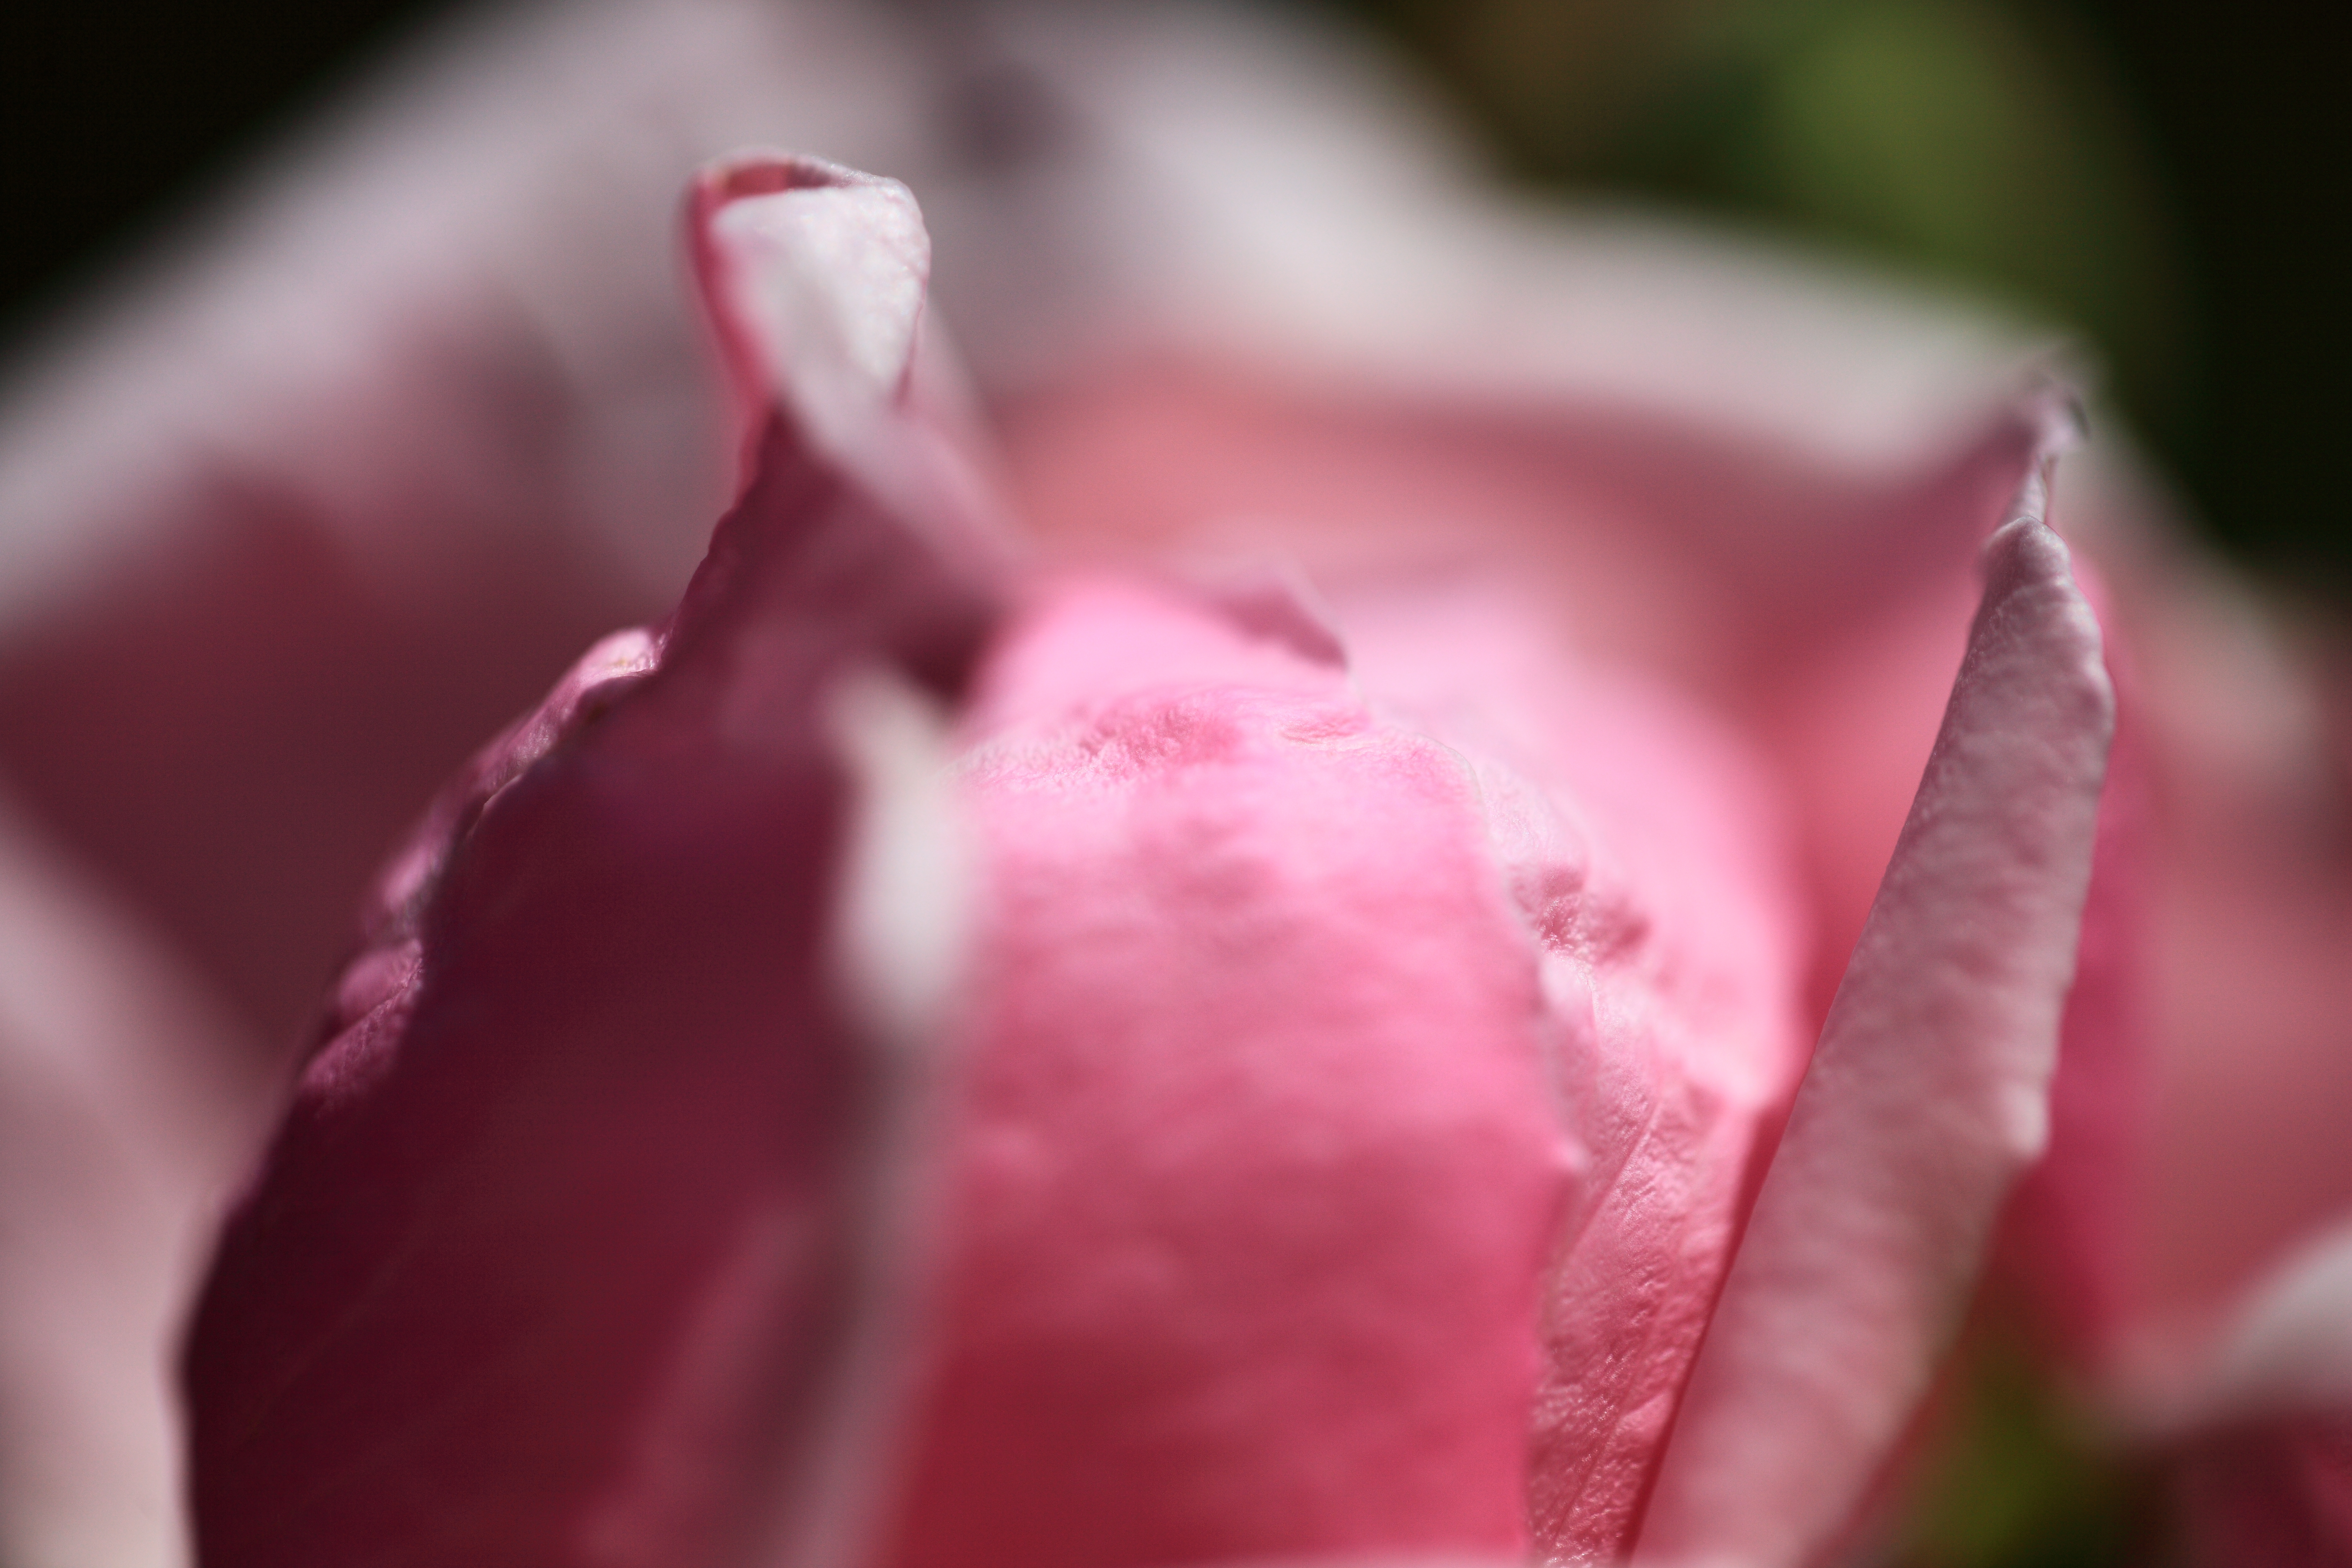
blossom, plant, photography, flower, petal, rose, high, red, pink, close up, rosa, 5d, hires, markii, hi, res, resolution, macro photography, flowering plant, rose family, land plant, canonef100mmf28lmacroisusm